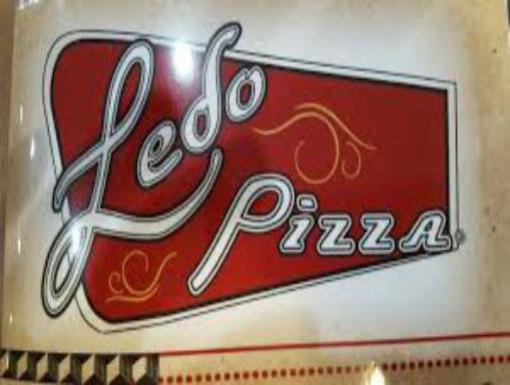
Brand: ledo pizza
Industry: Food